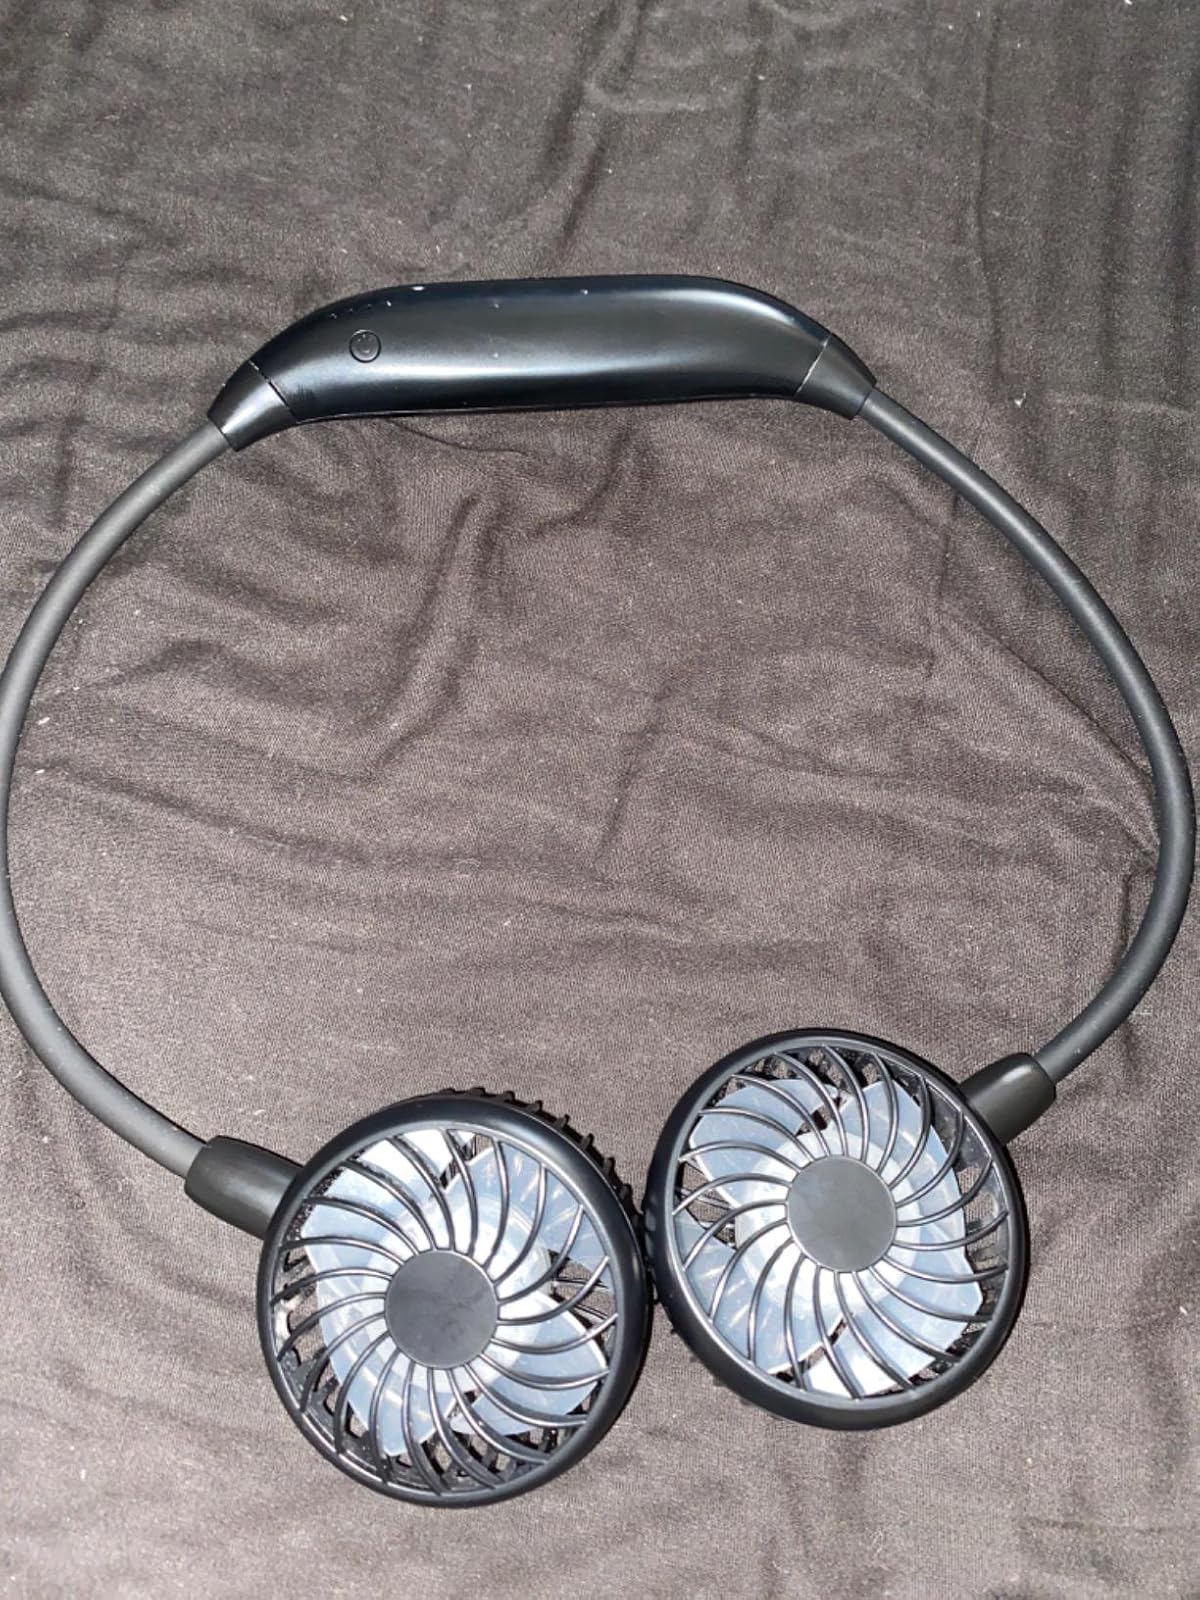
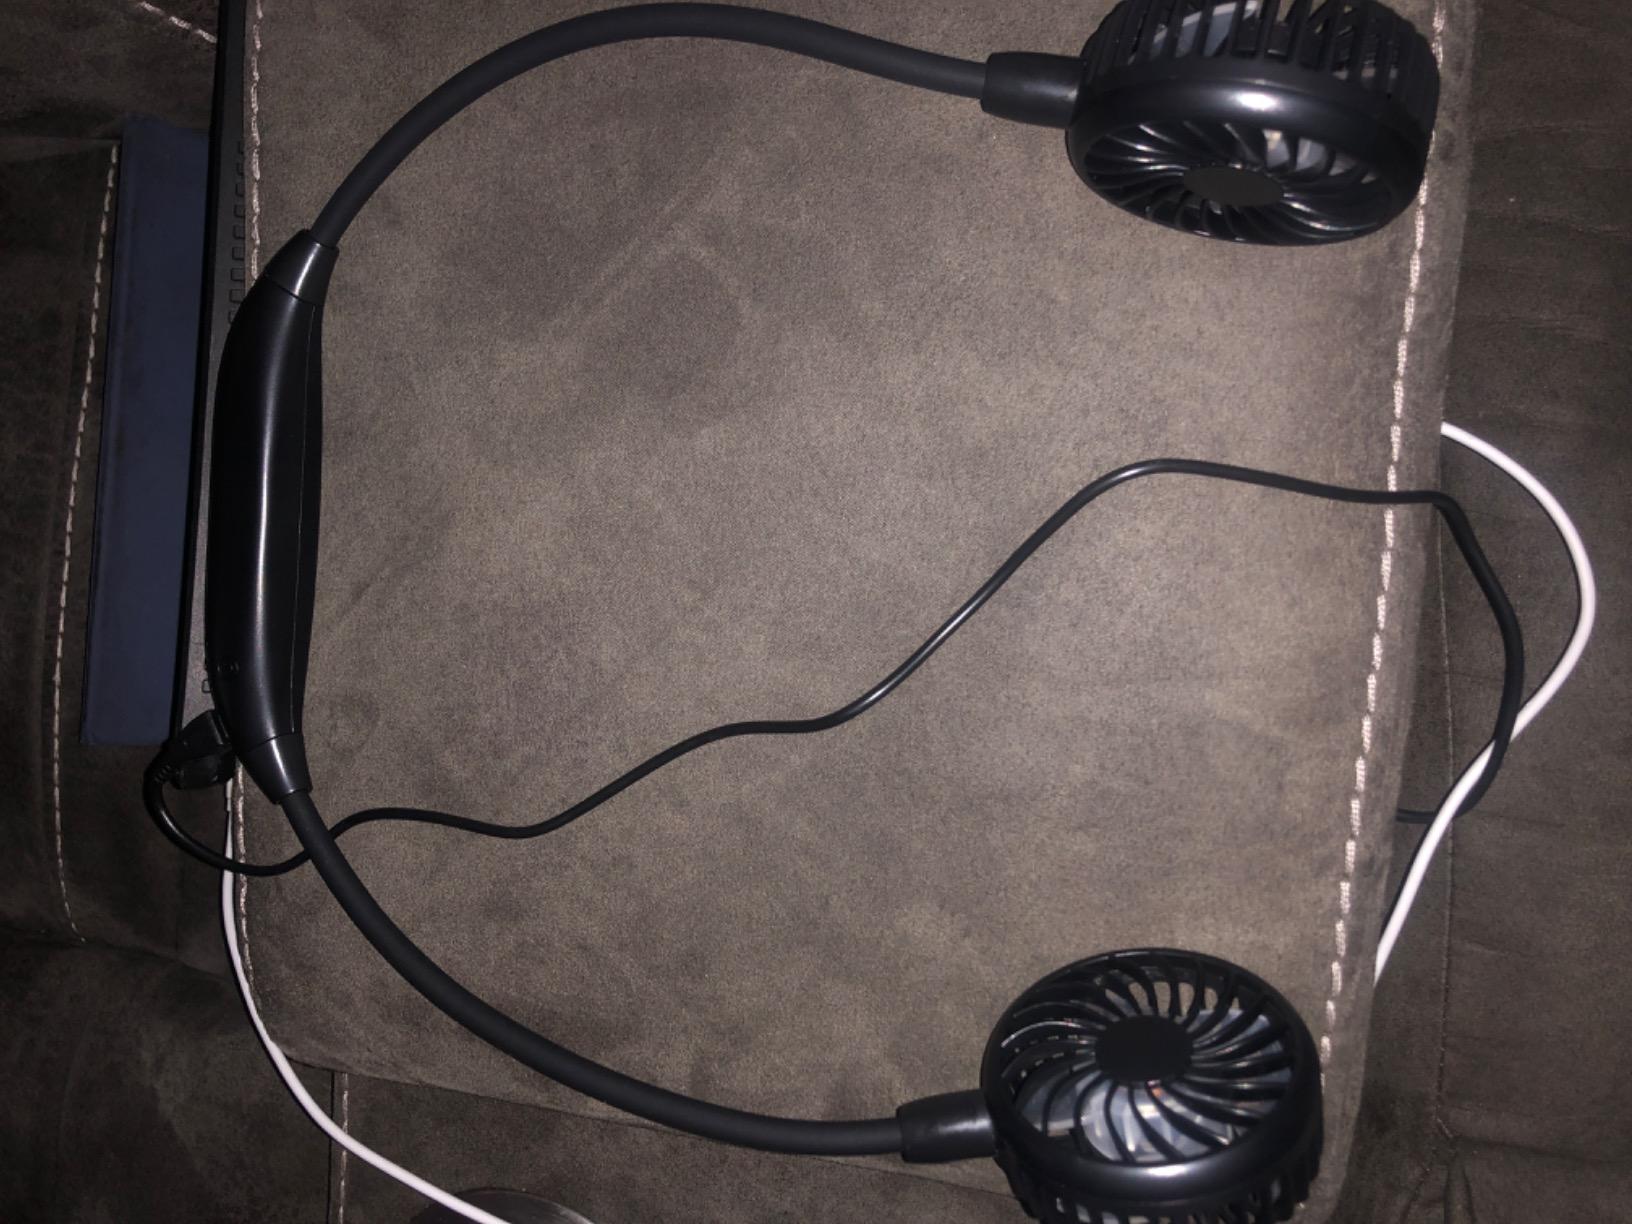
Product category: fan
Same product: yes